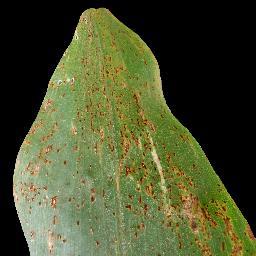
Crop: corn
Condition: (maize)_common_rust